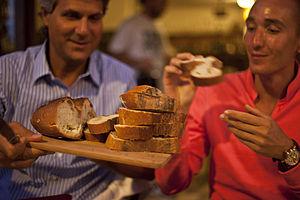
Pain sans gluten à la farine de châtaigne
La farine de châtaigne corse est protégée depuis 2006 par une appellation d’origine contrôlée, et depuis 2010 par une appellation d'origine protégée au niveau de l'Union européenne. Après avoir été un des produits agricoles qui permit de lutter efficacement contre les disettes et la malnutrition, cette farine de châtaigne resta un mets paysan jusque dans les années 1900. Elle était consommée quotidiennement sous forme de bouillies, de crêpes ou de pain. Actuellement, la farine de châtaigne, exempte de gluten, est recherchée pour ses atouts nutritionnels puisqu'elle contient des protéines, des acides aminés essentiels, des fibres tout en ayant une faible quantité de matière grasse.
La farine de châtaigne est une farine à base de châtaigne, fruit particulièrement riche en sucres lents. Elle sert à confectionner des gâteaux, crêpes, pâtes à tarte, ou pâtes alimentaires.